Kamianske

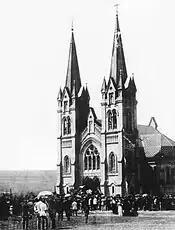
St. Nicholas Roman Catholic Church in Kamianske between 1900 and 1905.

The first written evidence of settlement in the territory of Kamianske appeared in 1750. At that time the villages of Romankove and Kamianske, which make up the modern city, formed a part of the Zaporozhian Sich. The city was known as "Kamianske" until 1936, when it was renamed "Dniprodzerzhynsk," honoring the Dnieper River and the Bolshevik leader Felix Dzerzhinsky (1877–1926), the founder of the Soviet secret police, the Cheka.